Christian Noyer

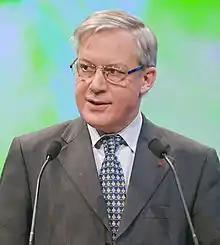
Noyer in 2008

Christian Noyer (born 6 October 1950) is a French economist who served as Governor of the Bank of France from 2003 to 2015. In this capacity, he chaired the Bank for International Settlements from 2010 until 2015. He had previously served as vice president of the European Central Bank from 1998 to 2002.